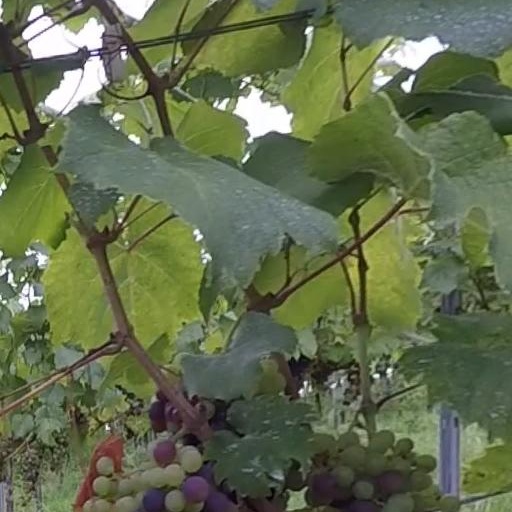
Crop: grape